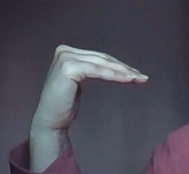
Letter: haa